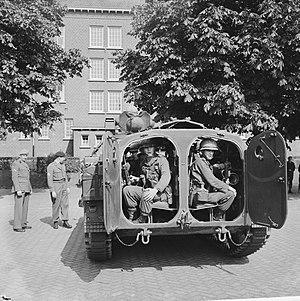
L'AMX-13 VCI est une des multiples variantes du char léger français AMX-13. Il fut utilisé par l'armée française avant d'être remplacé par l'AMX-10 P à partir de 1973, lui-même remplacé par le VBCI à partir de 2008.